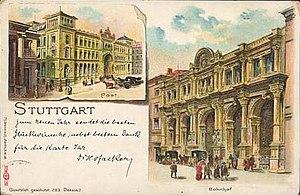
La gare centrale de Stuttgart est une gare ferroviaire allemande, située au centre-ville de Stuttgart, la capitale du Land de Bade-Wurtemberg.